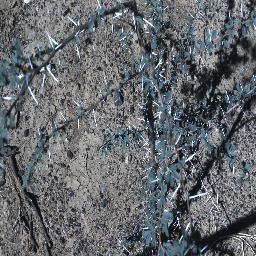
Label: prickly_acacia